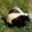
Label: skunk